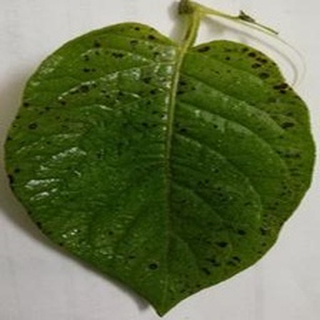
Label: potato_early_blight